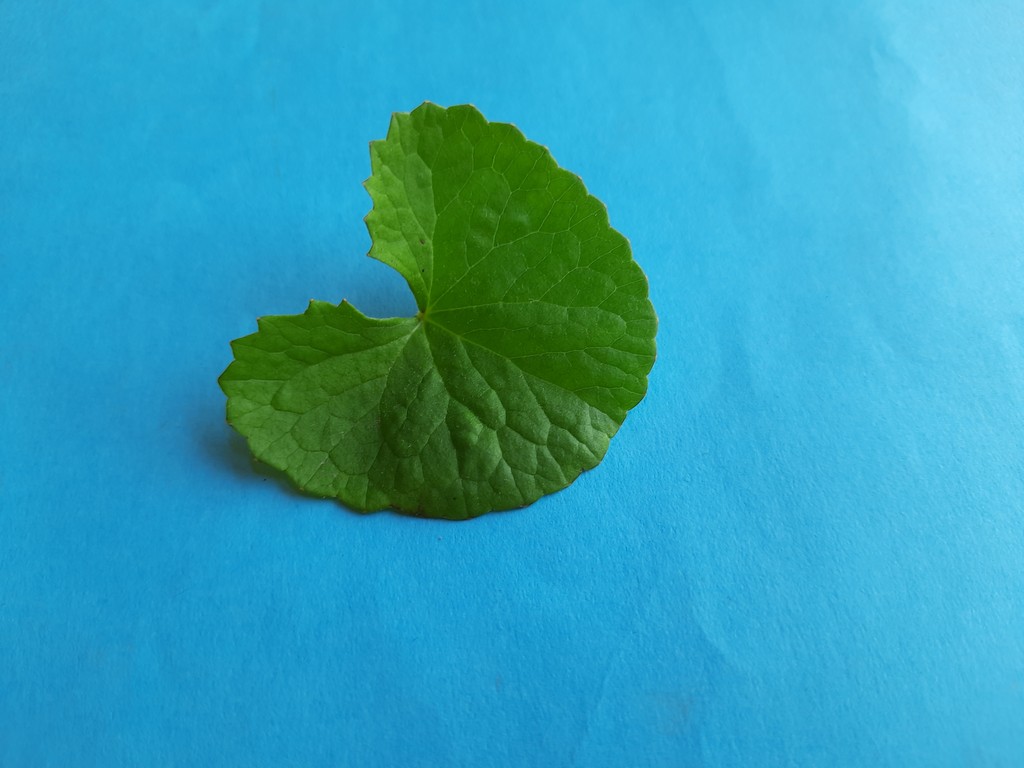
Label: Healthy